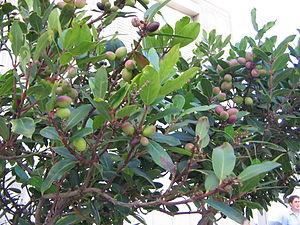
Persea indica (fruits) - Photographié à La Palma
Persea indica est une espèce d'arbre de la famille des Lauracées, originaire des Açores, de Madère et des îles Canaries. C'est un arbre au feuillage persistant. Il est menacé par la disparition progressive de son habitat dans son aire de répartition. Il est un des deux symboles de la nature de La Gomera.
La liste de symboles de plantes et d'animaux des îles Canaries, dans son ensemble et de chacune des îles, a été établie en tant que symboles par décret-loi du 30 avril 1991 par le Gouvernement des Canaries.